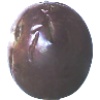
Label: passion_fruit